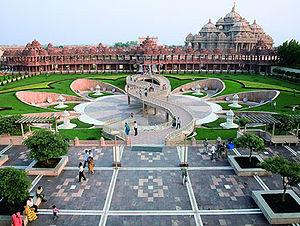
L'Akshardham est un complexe de temple hindou situé à Delhi en Inde bâti pour rendre hommage à Swaminarayan, fondateur du courant moderne hindou Swaminarayan Sampraday. Aussi appelé le Swaminarayan Akshardham, le complexe expose des millénaires de culture, de spiritualité et d'architecture traditionnelle indienne et hindoue. Le bâtiment a été inspiré par Pramukh Swami Maharaj, le chef spirituel du Swaminarayan Sampraday, et fut construit sur les bords de la Yamunâ par 7 000 ouvriers et 3 000 bénévoles. Il fut ouvert le 6 novembre 2005.